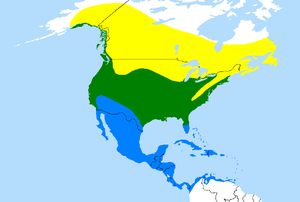
Cette liste des espèces d'oiseaux au Québec recense les taxons de ce groupe observés dans cette province du Canada. Elle provient de l'American Ornithologist Union en date du mois de janvier 2019. Elle comprend 470 espèces dont :
Cette liste des oiseaux au Canada provient de Bird Checklists of the World en date du mois de juillet 2018.